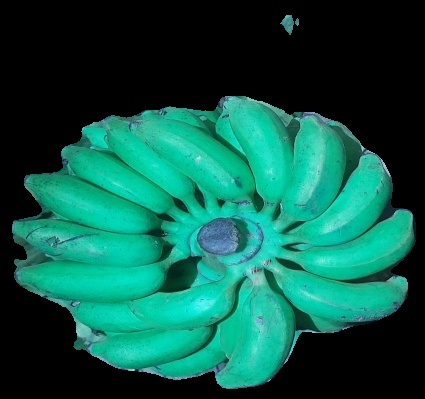
Variety: elakki-bale
Grade: grade3